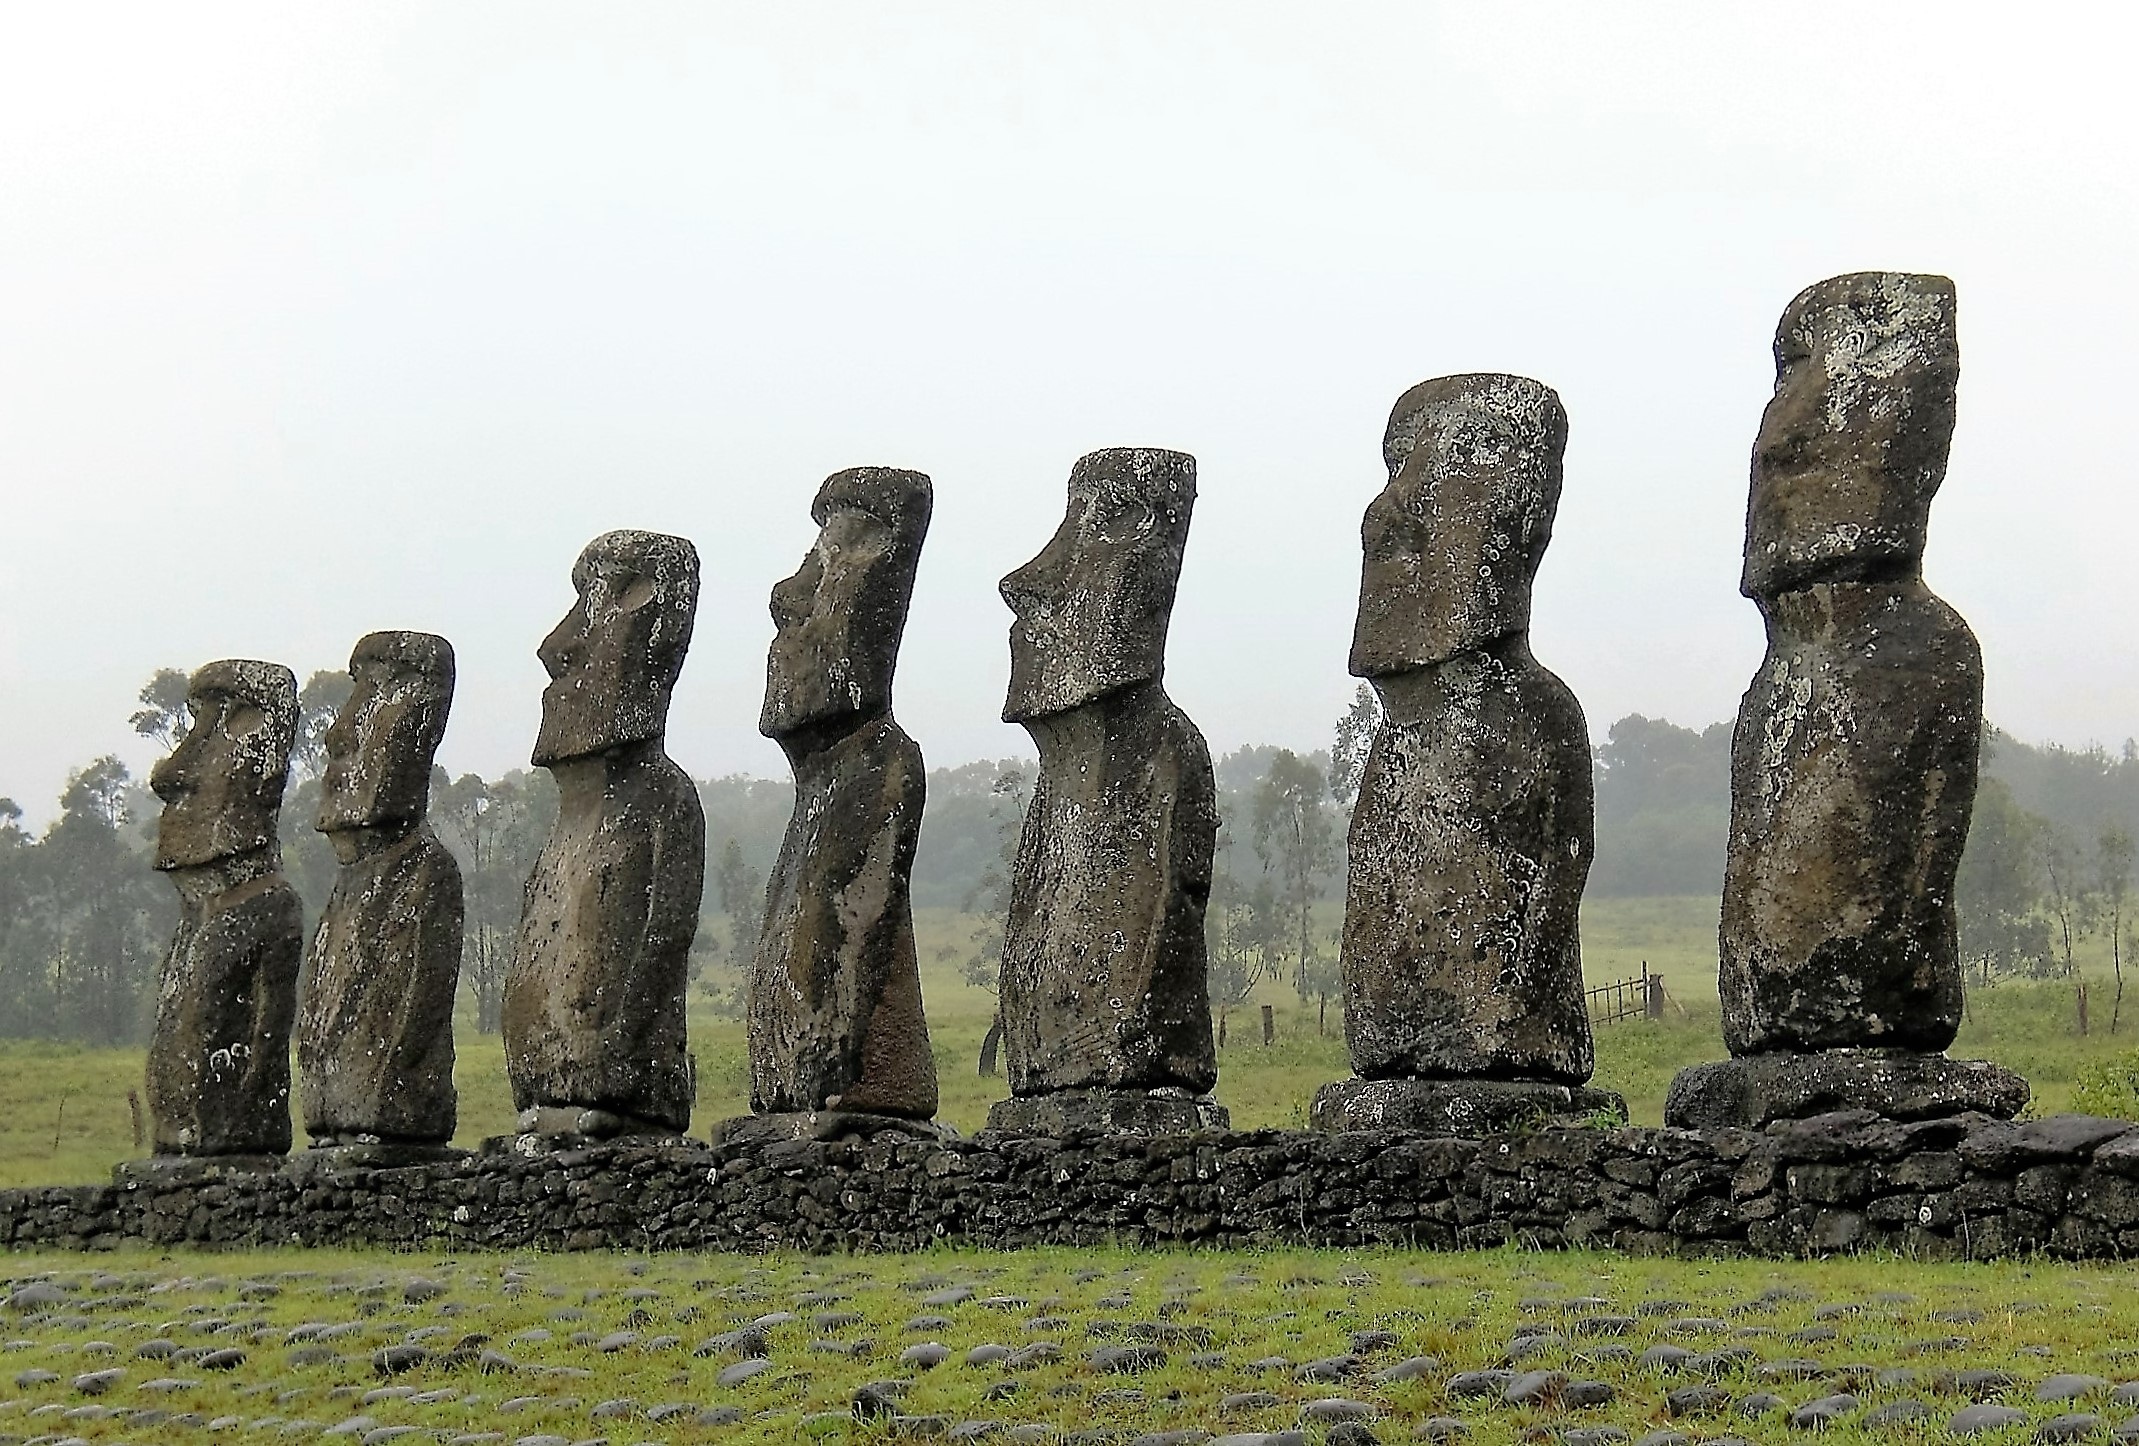
rock, group, row, stone, monument, statue, upright, sculpture, memorial, art, faces, monolith, stele, easter island, ancient history